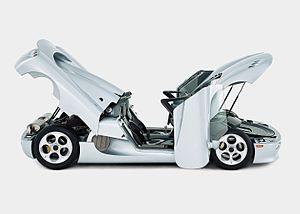
La Koenigsegg CC8S est la première voiture commercialisée par le constructeur suédois Koenigsegg. Elle est inspirée du prototype Koenigsegg CC qui fait sa première apparition en 1997.